Fortuna, California

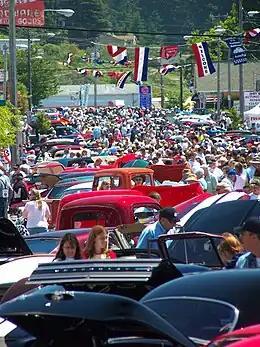
Twenty thousand visitors fill the town during Fortuna's Redwood AutoXpo.

The city has a large number of events and festivals, including the Daffodil Festival, Art & Wine in the Park, the Annual Fortuna Rodeo, the Redwood AutoXpo, the Logging Competition, Civil War Days, and Apple Harvest, the Hops in Humboldt festival, the Fortuna Concert Series and holiday events including concerts and parades with performances by Scotia Band Brass Choir and Saxophone Quartet. Additionally, the Eel River was the locale for the Paddle to the Headwaters canoe race.